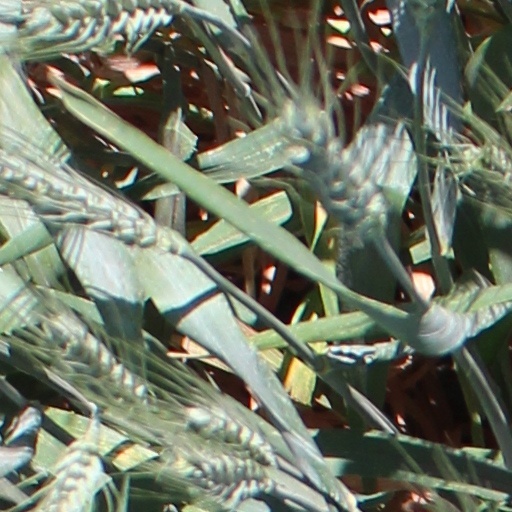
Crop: wheat